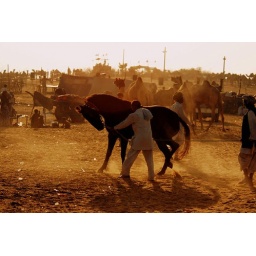
man trying to control horse in the market .